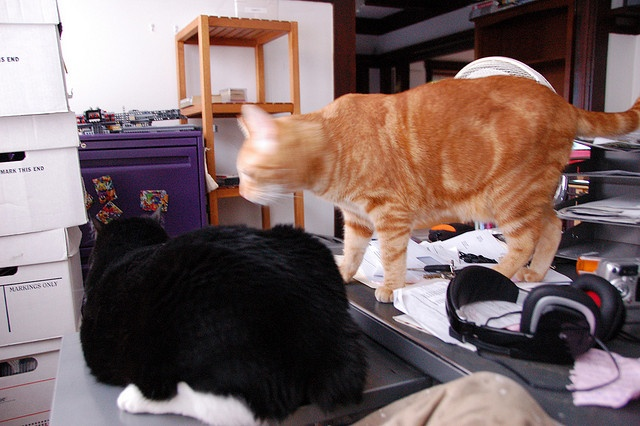
A black and white cat and a orange tabby cat on table
A couple of cats staring at each other while sitting on a desk.
The two cats are on top of the desk.
The two cats are walking on the desk.
two cats on a desk near a pair of headphones